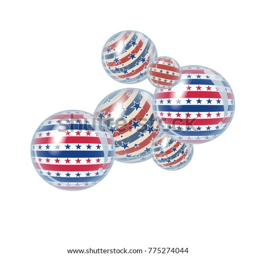
flying balloons in the style of flag background .